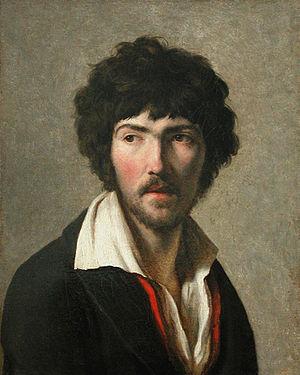
La peinture néo-classique est un courant pictural issu du néo-classicisme qui apparaît à la seconde moitié du XVIIIᵉ siècle et se poursuit jusqu'aux débuts du XIXᵉ siècle, succédant au rococo, et précédant la peinture romantique.
Entre la fin du XVIIIᵉ siècle et le début du XIXᵉ siècle, l'école de David fut une des plus influentes ; entre 1781 et 1821, de ses ateliers, sont sortis environ 400 élèves, peintres, sculpteurs, ou graveurs, représentant en majorité le néoclassicisme, mais aussi le style empire et le style troubadour.
La secte des Barbus est le surnom donné à un groupe de peintres, élèves de Jacques-Louis David, groupés autour de leur chef Pierre-Maurice Quay, actifs au début des années 1800. Ils entrèrent en dissidence contre les enseignements de leur maître, en voulant radicaliser le style néoclassique alors en vogue dans la peinture française du début du XIXᵉ siècle. Le groupe se dissout après la mort de Quay à partir de 1803.
Pierre-Maurice Quay, né à Paris le 27 janvier 1777 et mort à Saint-Leu-la-Forêt le 5 septembre 1803, des suites d'une maladie pulmonaire, est un peintre français, lié au mouvement néoclassique, à qui l'on attribue la création du terme « Rococo ».